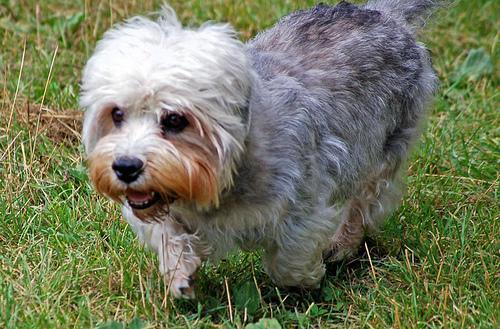
Dandie_Dinmont